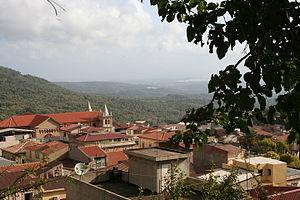
Seminara est une commune italienne de la province de Reggio de Calabre dans la région Calabre en Italie.
La plaine de Gioia Tauro est une plaine alluviale de Calabre, bordée à l'ouest par la mer Tyrrhénienne et à l'est par la massif montagneux de l'Aspromonte. Aujourd'hui, la plaine de Gioia Tauro se situe entièrement à l'intérieur de la province de Reggio de Calabre.